Electricity sector in New Zealand

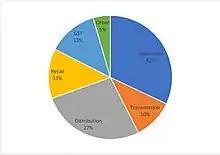
Residential electricity cost breakdown 2021

Distribution companies provide supply at a nominal voltage of 230volts ± 6% for single-phase and 400volts ± 6% for three-phase supply, except for momentary fluctuations, in accordance with the Electricity (Safety) Regulations 2010. AC power plugs (male) and sockets (female) comply with the harmonised Australian and New Zealand standard AS/NZS 3112 that is also used in Fiji, Tonga, Solomon Islands, Papua New Guinea and several other Pacific island countries.